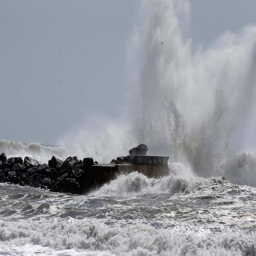
stormy seas return after western christian holiday